Osorio (play)

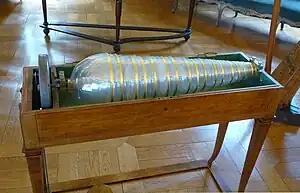
A glass harmonica

The following cast is from the original production of "Remorse" which ran from January - May 1813. The equivalent names of the characters from "Osorio" are in brackets.